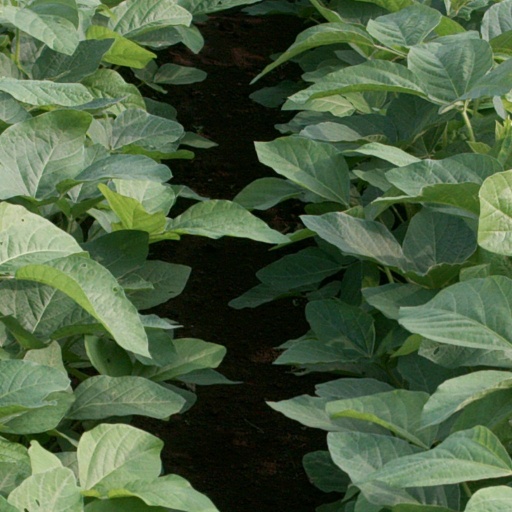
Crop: soybean